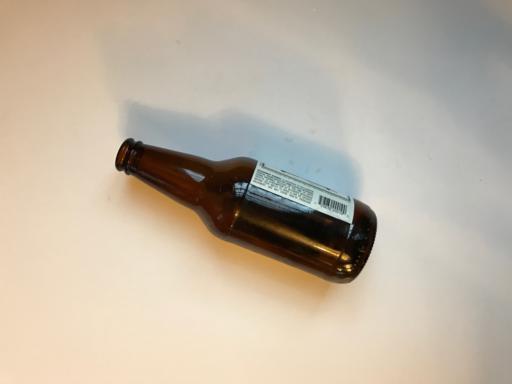
Label: glass